VF-9

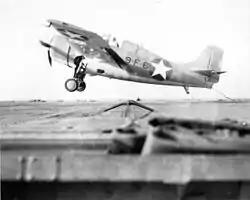
VF-9 F4F-4 lands on in October 1942

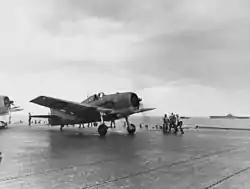
VF-9 F6F-3s prepare to launch from in 1944

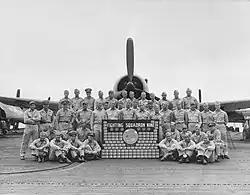
VF-9 squadron-members and scoreboard in 1944

VF-9 was established at NAS Norfolk on 1 March 1942 as part of the new Carrier Air Group 9 (CVG-9) which was to be deployed aboard the new carrier . Originally equipped with the F2A-3 Buffalo, VF-9 began reequipping with the F4F-3 Wildcat in April 1942.